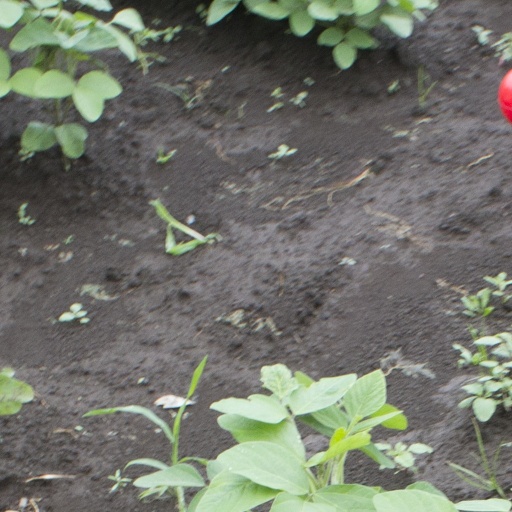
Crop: soybean